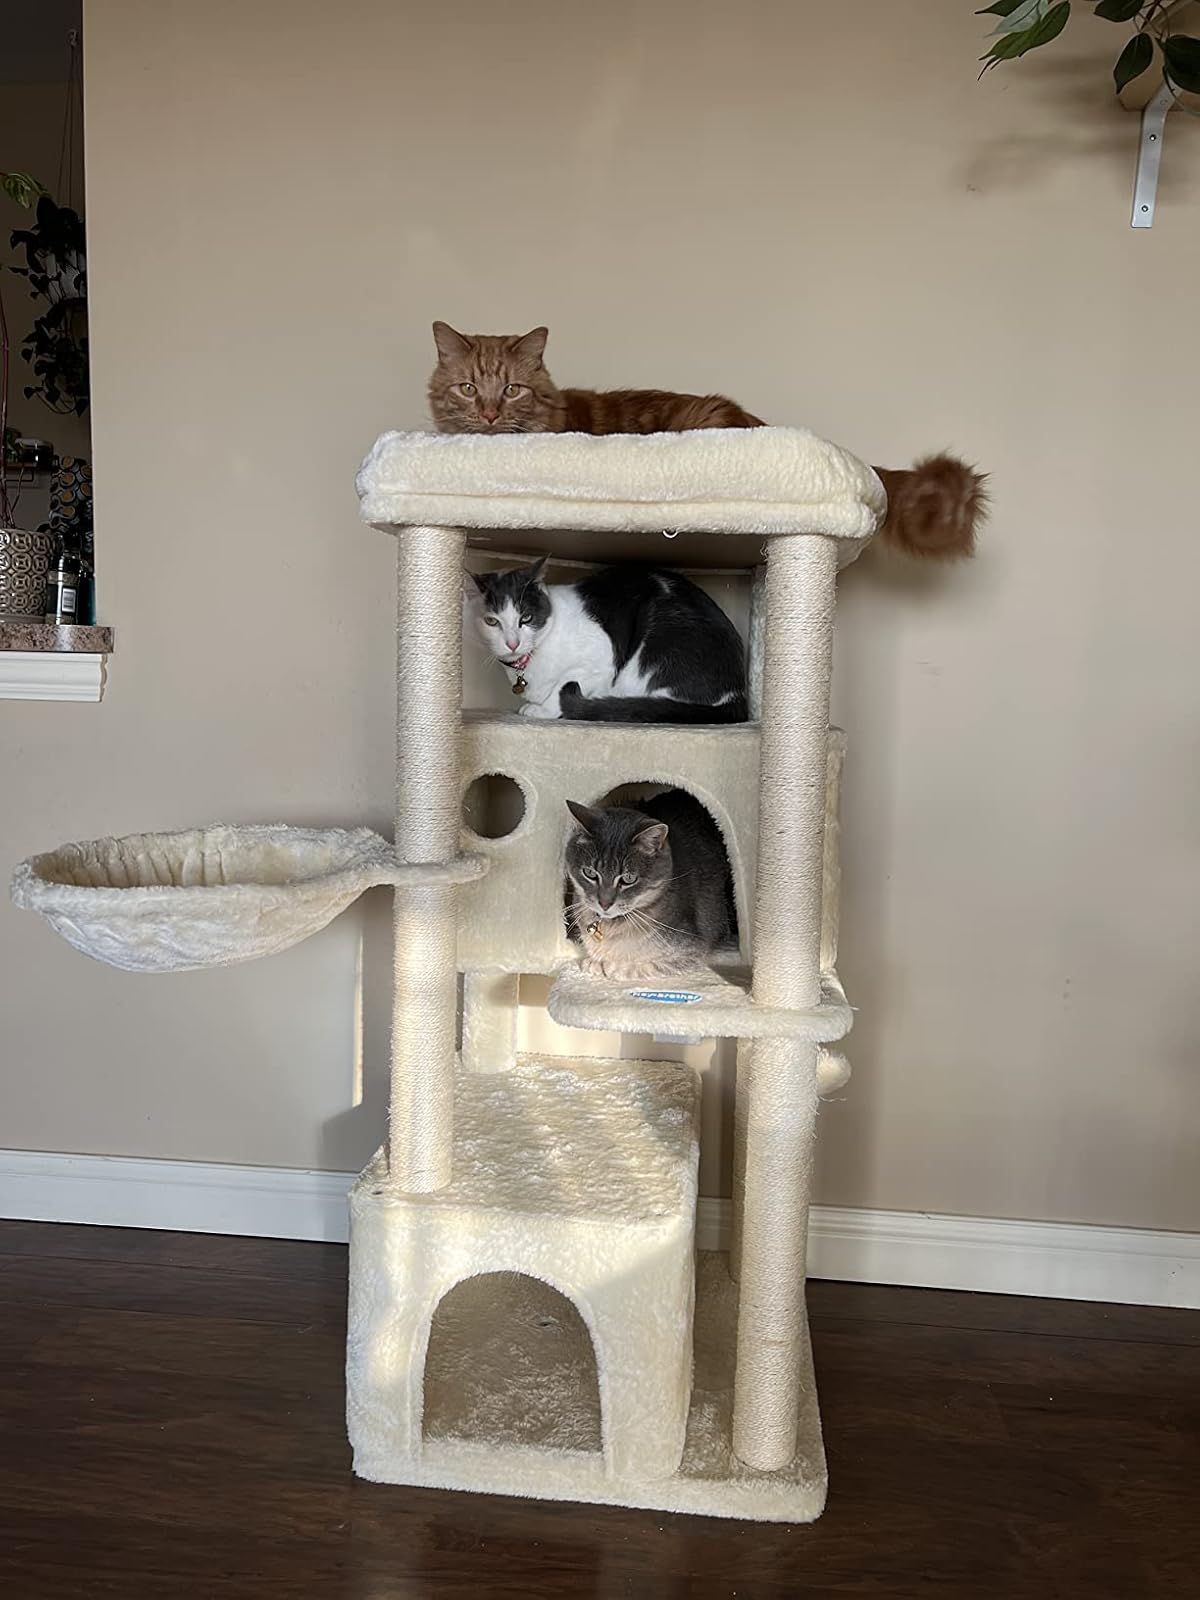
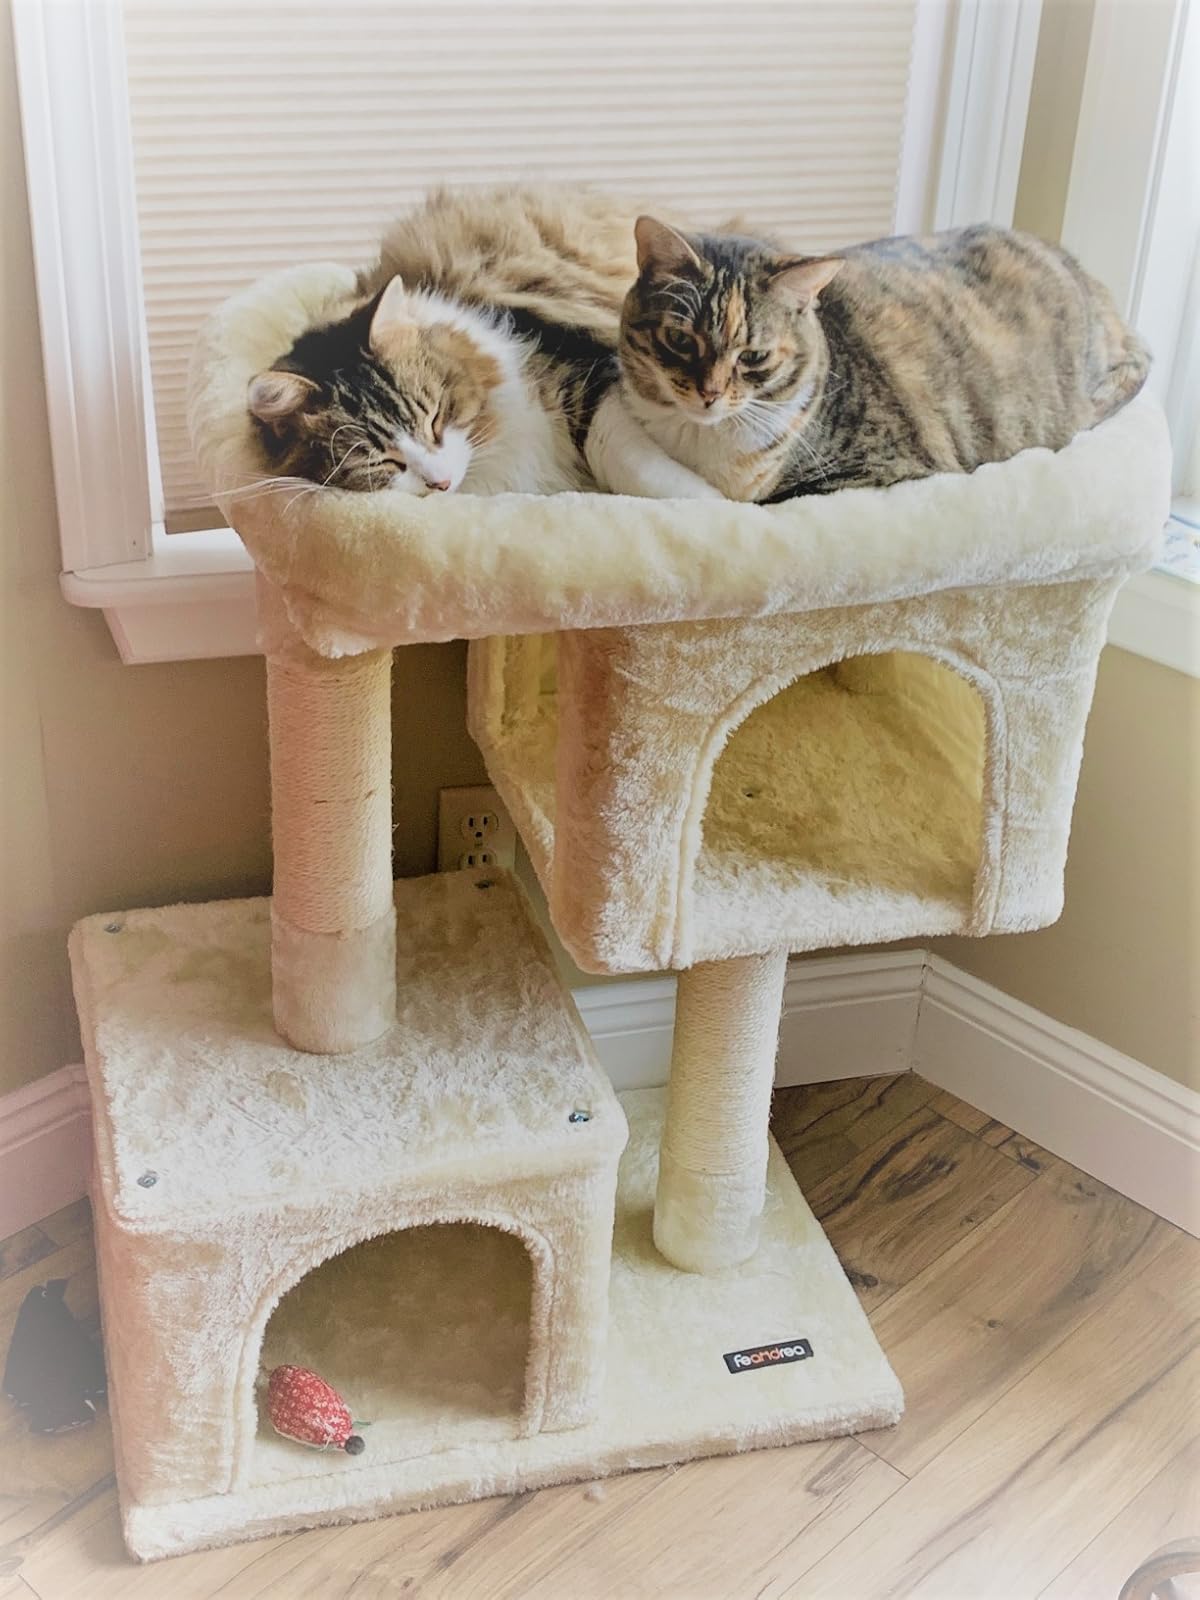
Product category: items_cat tree
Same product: no